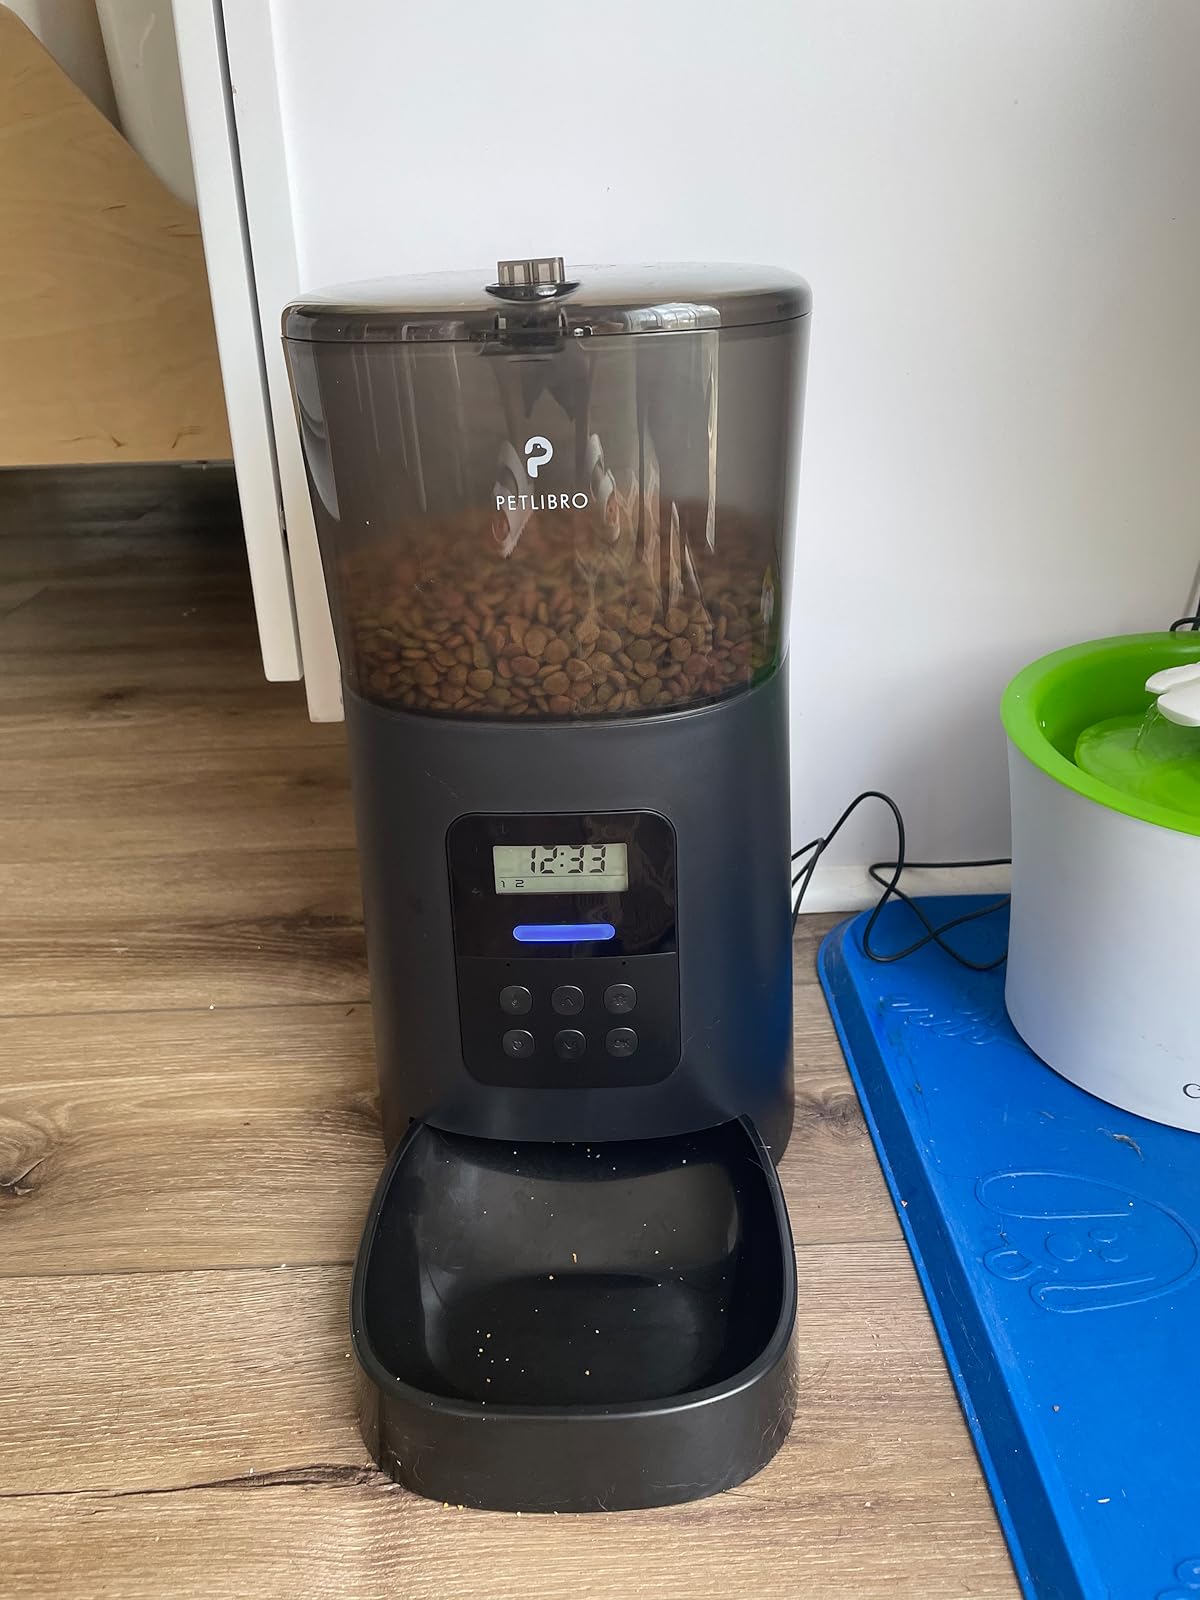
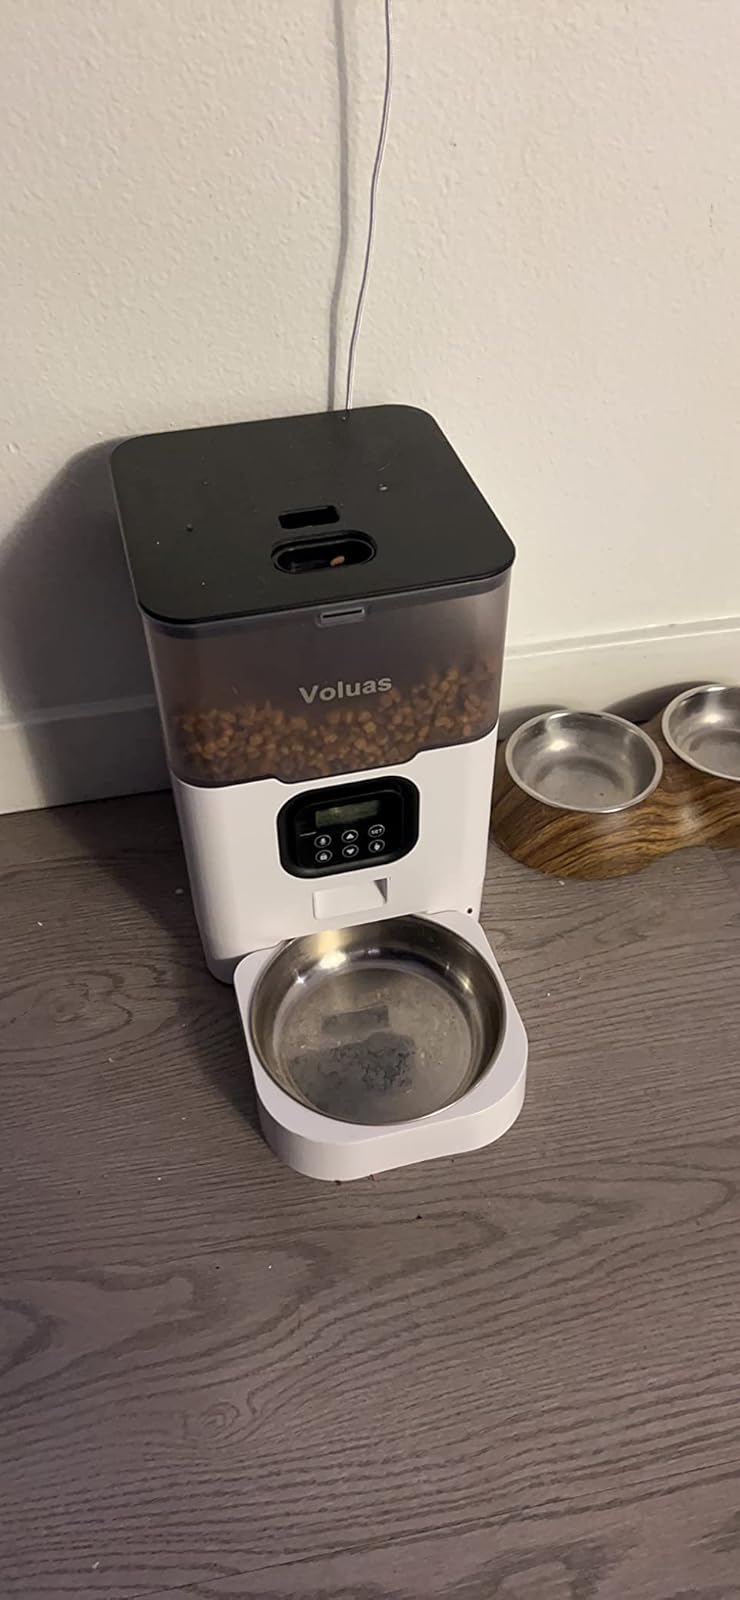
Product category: items_feeder
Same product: no